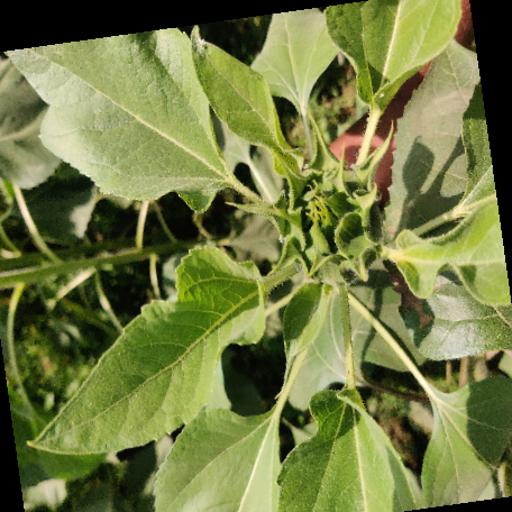
Label: Fresh_leaf